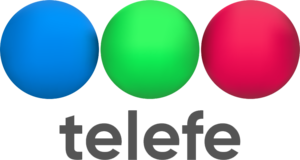
Telefe
Logo
Telefe er en tv-station beliggende i Buenos Aires, Argentina. Stationen ejes og drives af ViacomCBS gennem Televisión Federal S.A. Telefe er også et tv-netværk og en af Argentinas fem nationale tv-kanaler.